Hip, Hip, Hurrah!

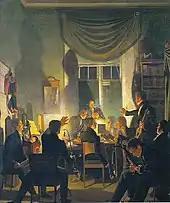
"Tobaksselskab" ("Smoking Party"), Wilhelm Bendz, 1828

The work shows various members of the Skagen Painters: a group of Danish, Norwegian and Swedish artists who formed a loose community in Skagen at the northern tip of Jutland in the 1880s and early 1890s. "Hip, Hip, Hurrah!" is typical of the work produced by the Skagen Painters; very much in the style of the French Impressionists and Naturalists, it celebrates the play of light in the scene (and in composition and subject draws obvious comparisons to Renoir's "Luncheon of the Boating Party"), but at the same time it harks back to the "freundschaftbild" tradition of artists of the Danish Golden Age such as Ditlev Blunck and Wilhelm Bendz in depicting artistic communities spontaneously drawing together. The development of Krøyer's Skagen style can be seen by comparing "Hip, Hip, Hurrah!" with "Ved frokosten" ("Artists' Luncheon at Skagen"), a similarly themed 1883 painting which features many of the same people; and with later works like "Sommeraften ved Skagens strand. Kunstneren og hans hustru" ("Summer Evening at Skagen beach. The Artist and his Wife") and "Roser" ("Roses").